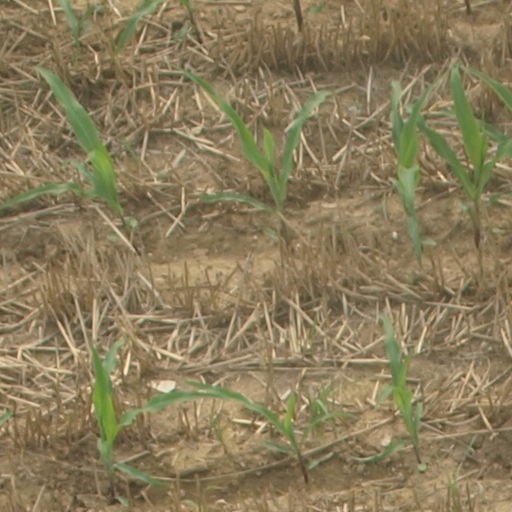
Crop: maize; corn